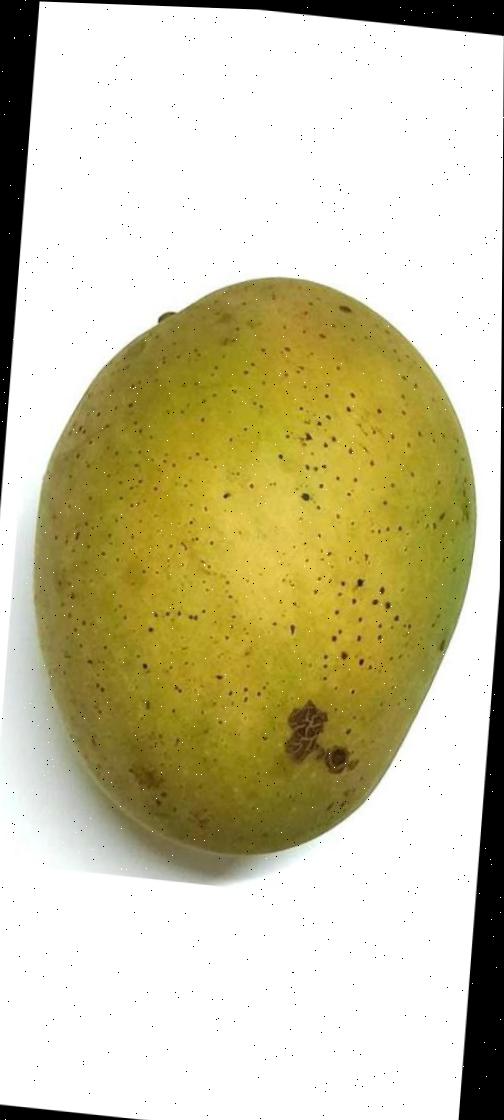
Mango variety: Shada